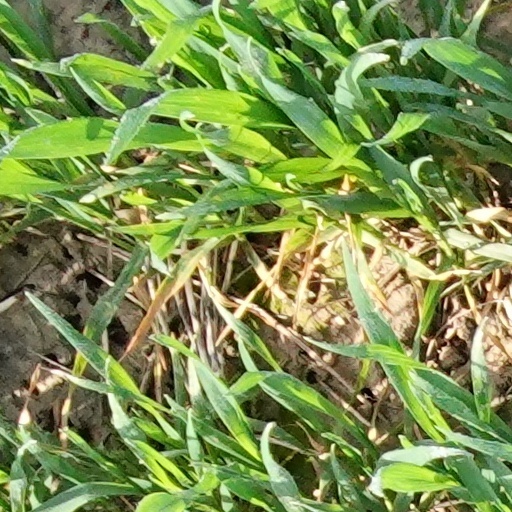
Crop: wheat